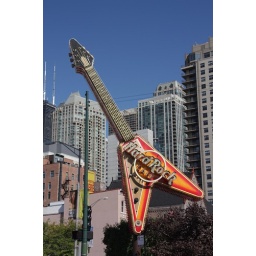
big guitar in front of chigago's hard rock cafe